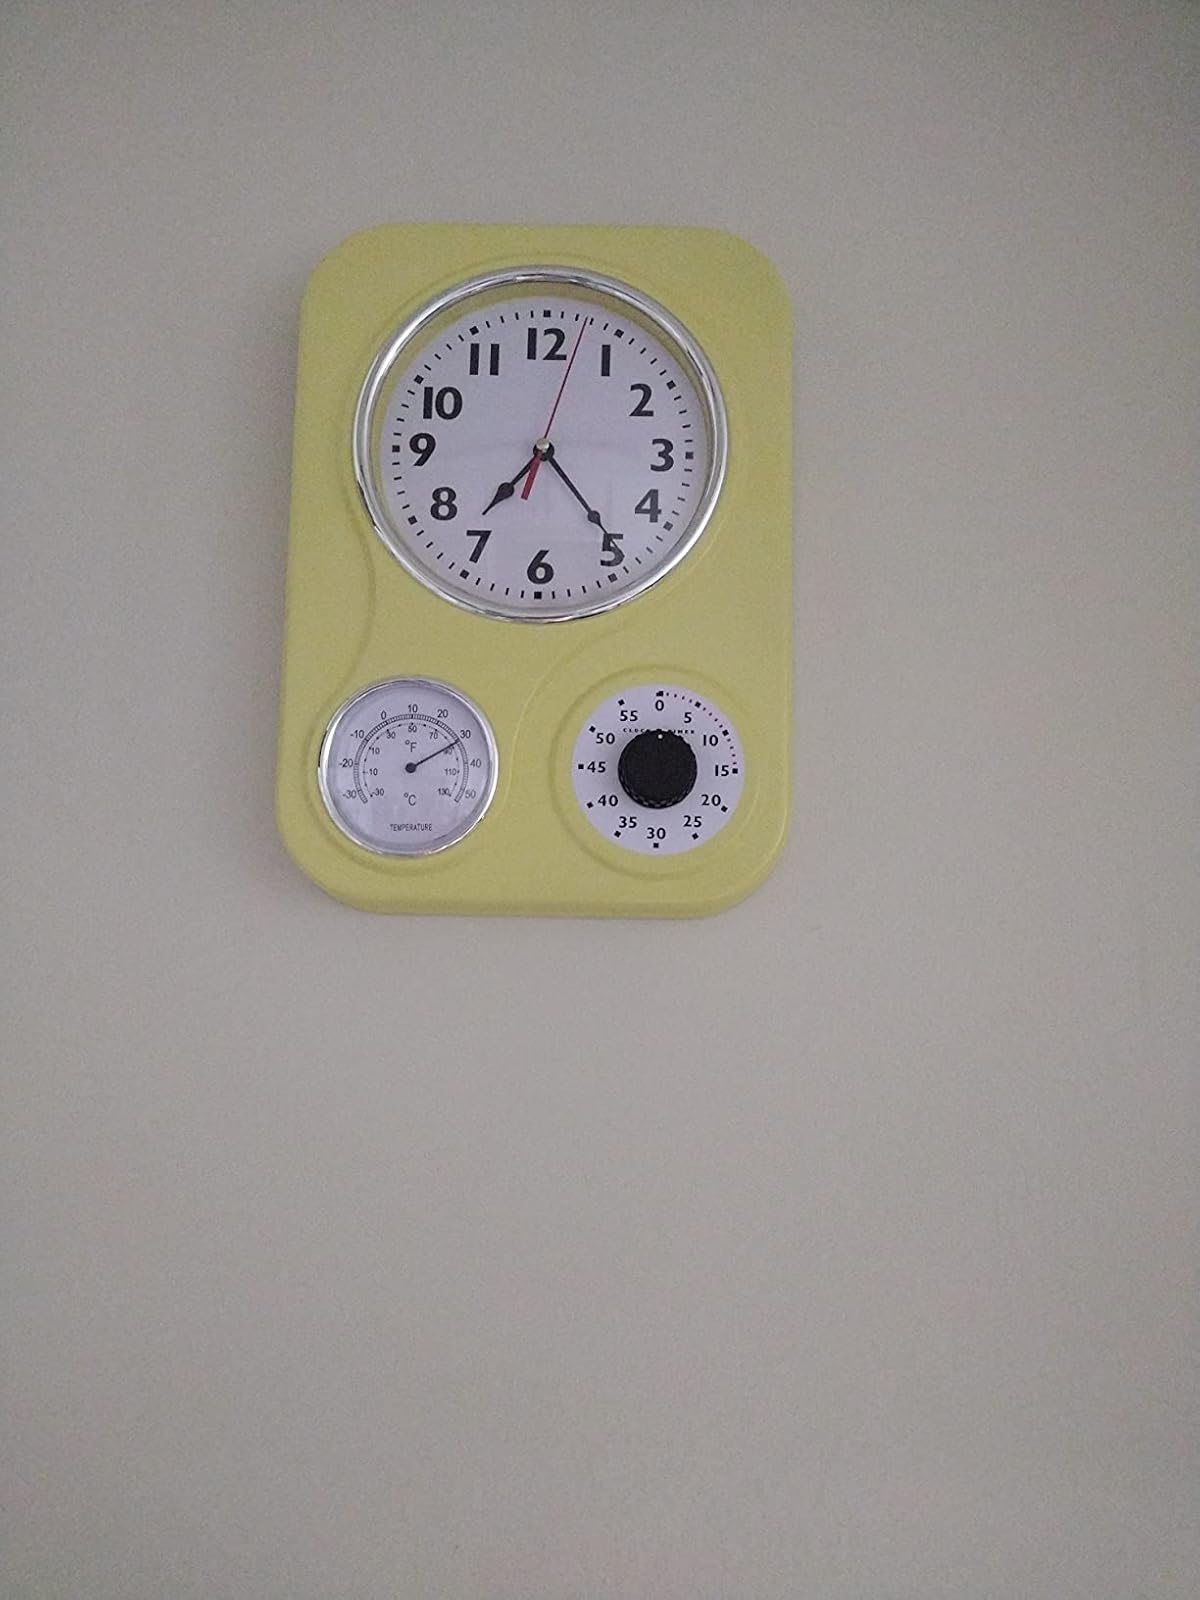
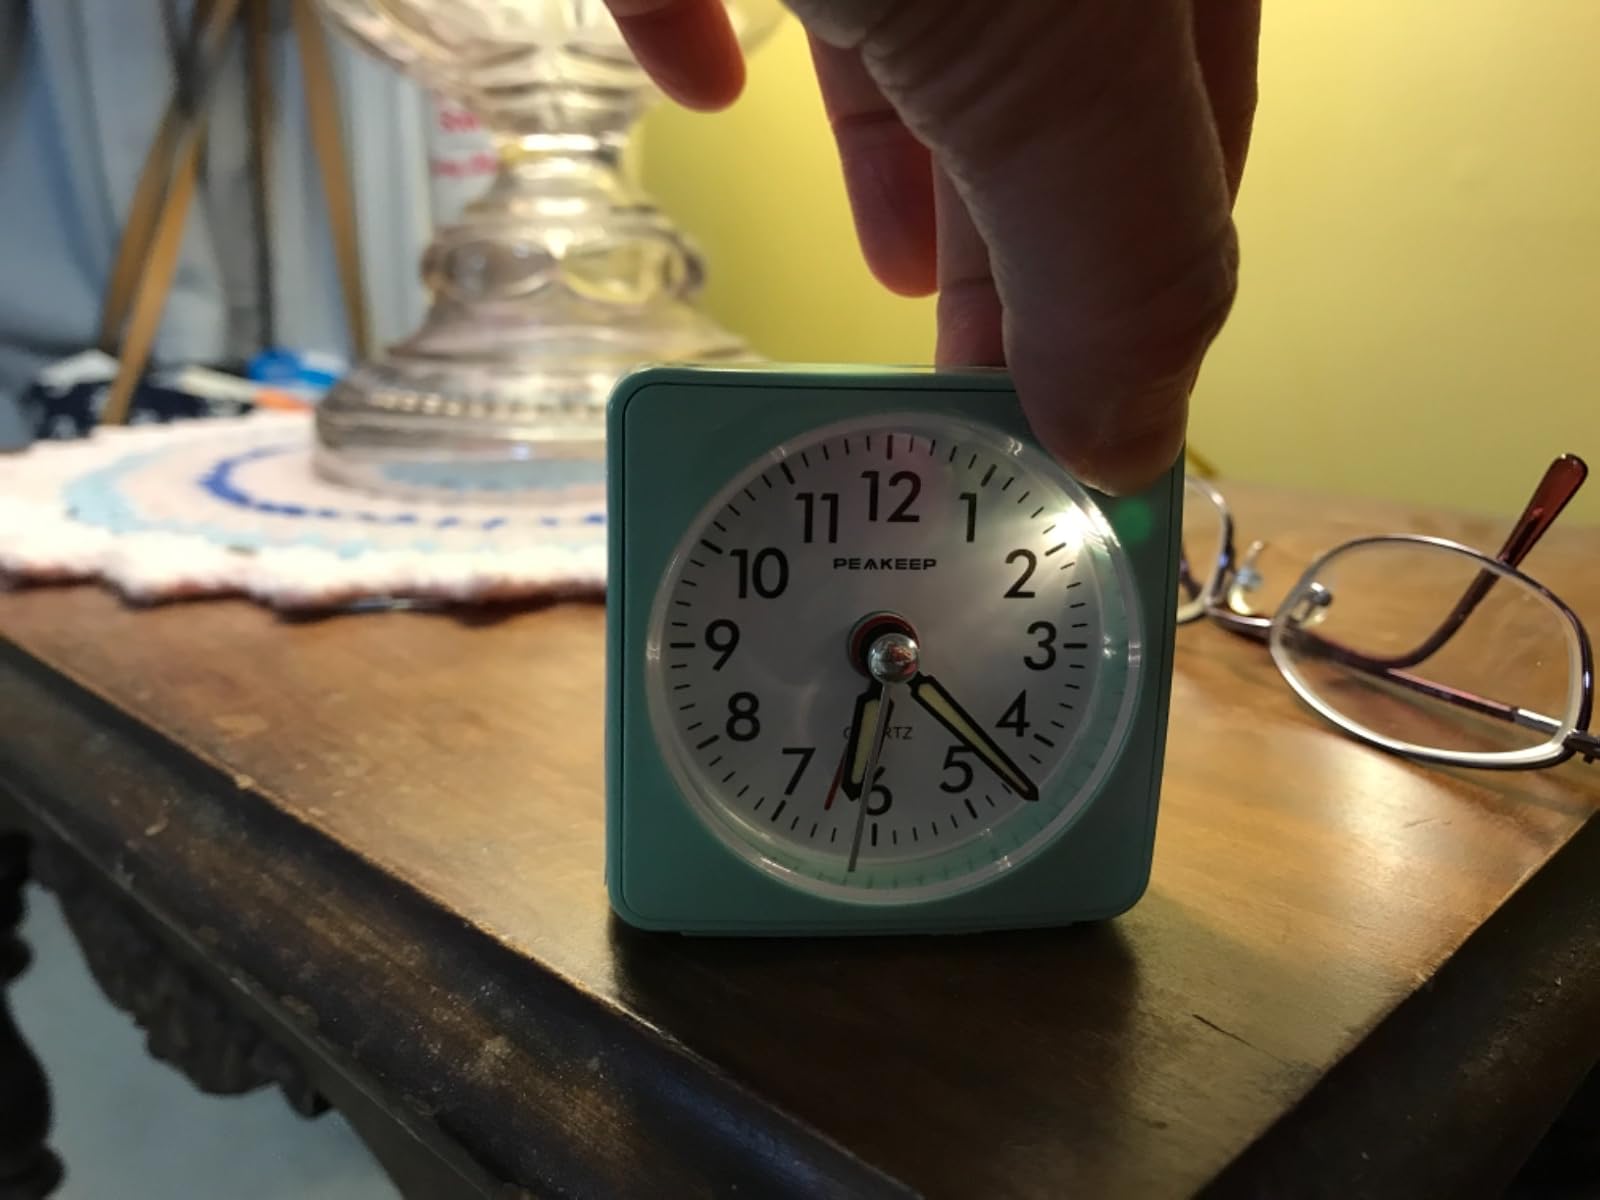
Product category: clock
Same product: no